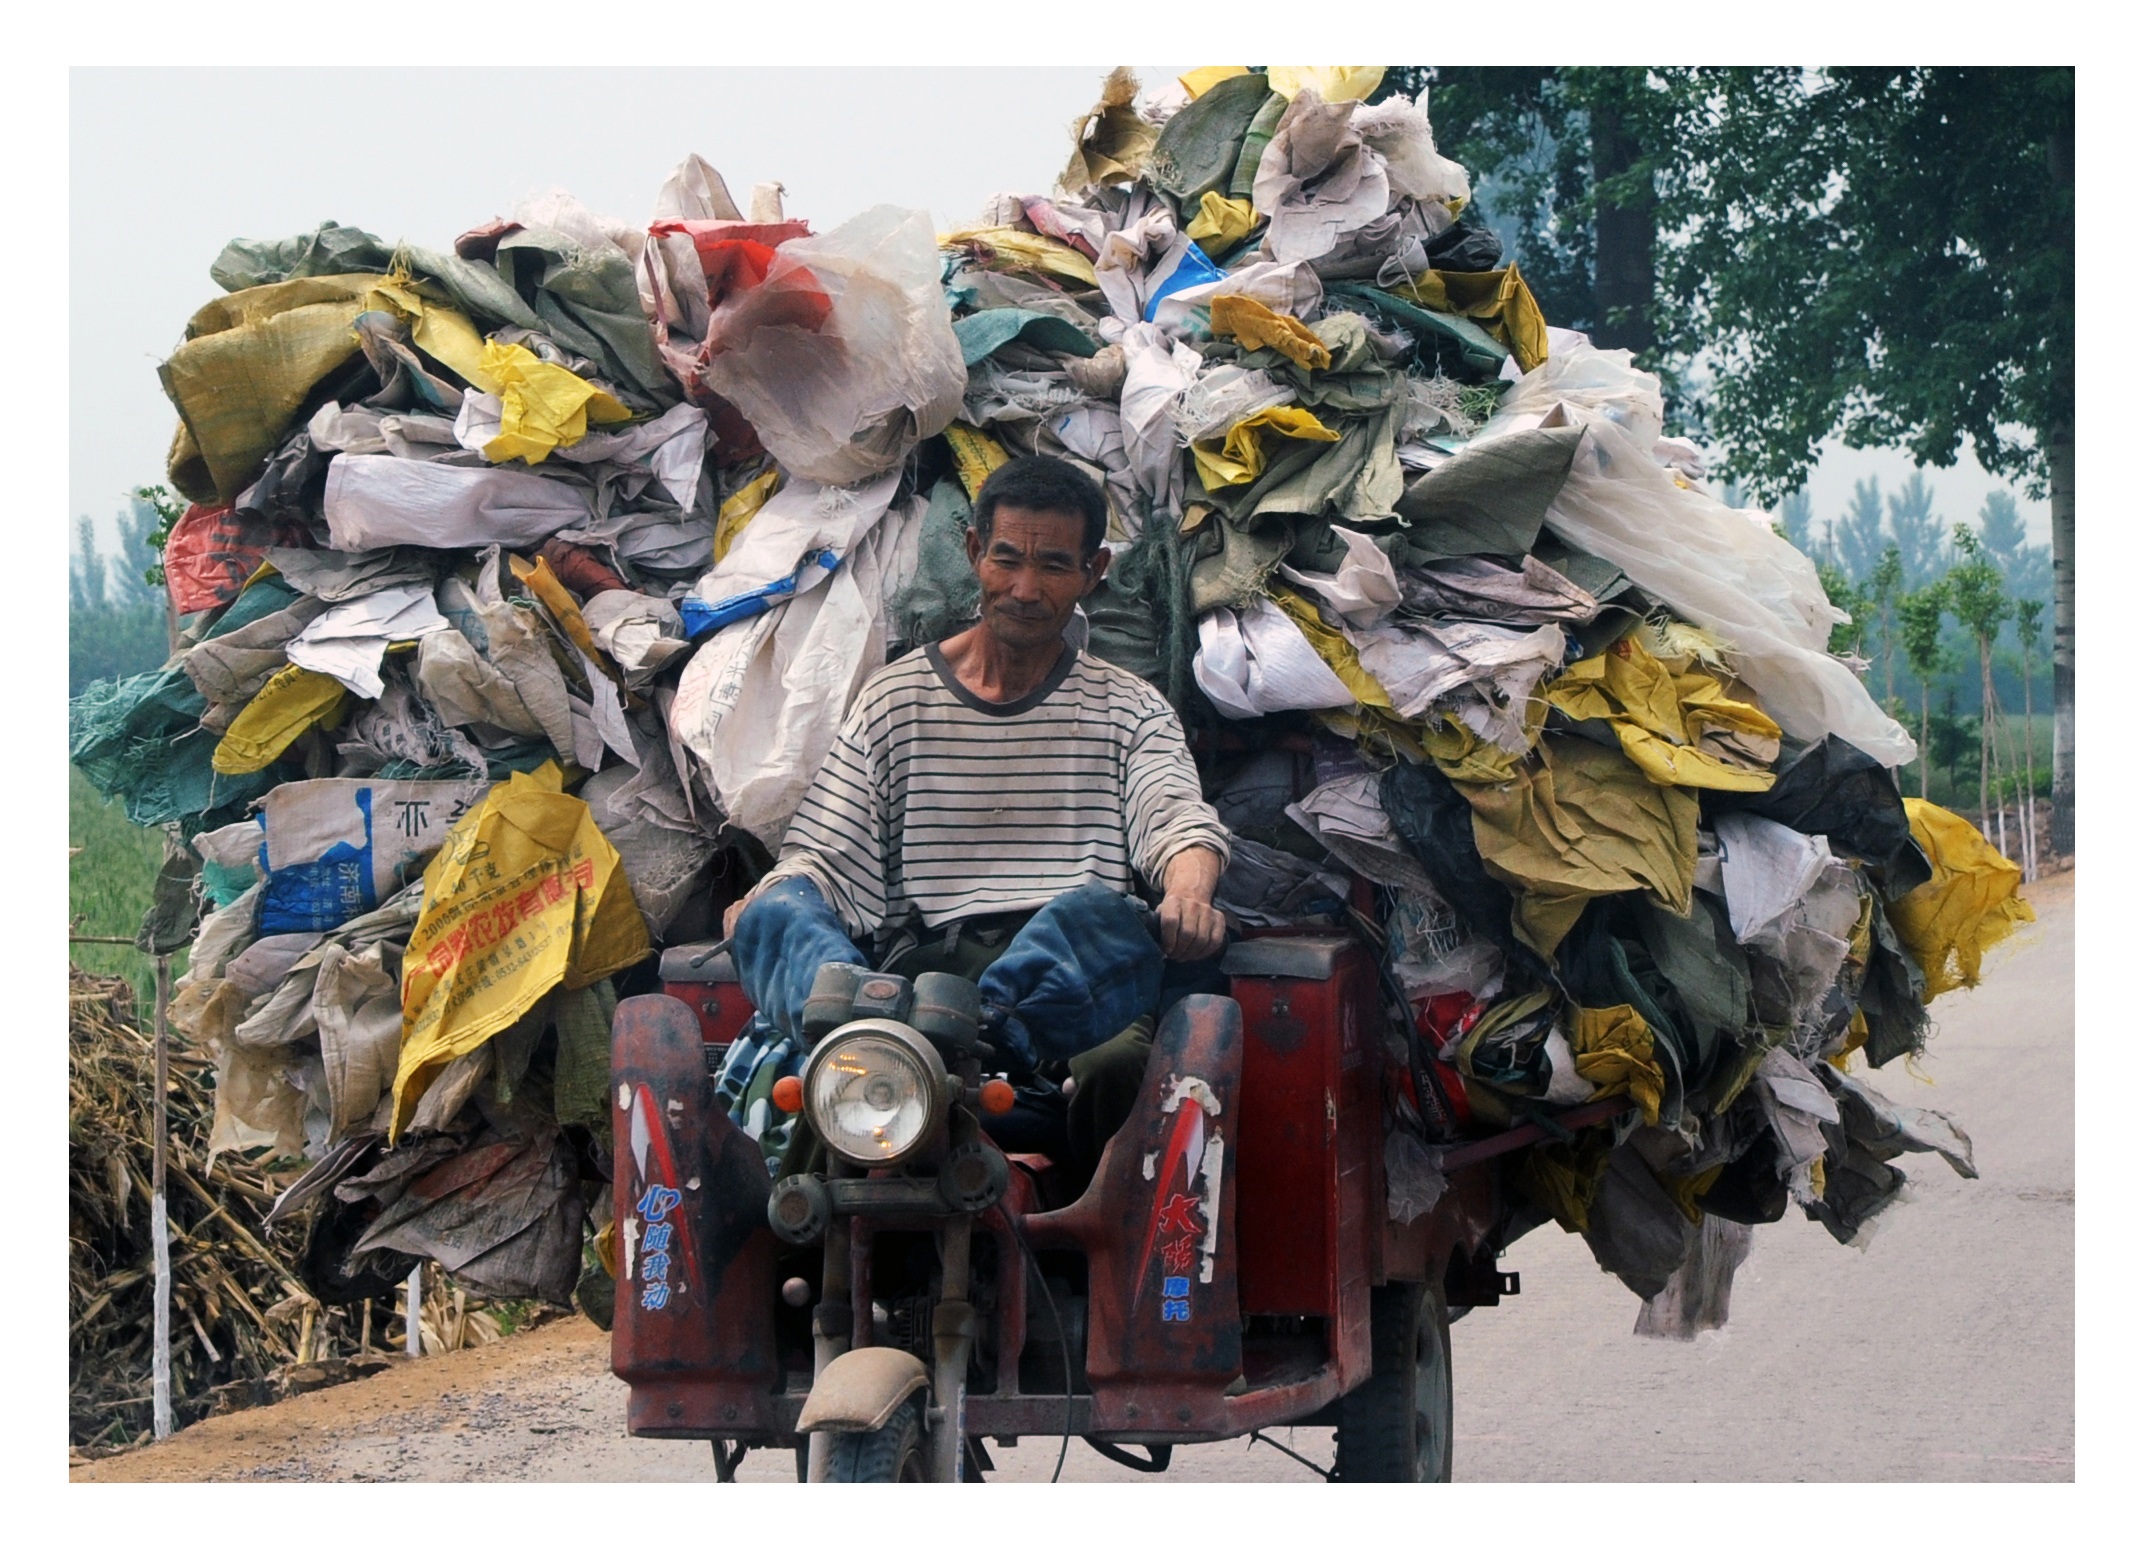
toy, waste, action figure, hard work, livelihoods, received waste